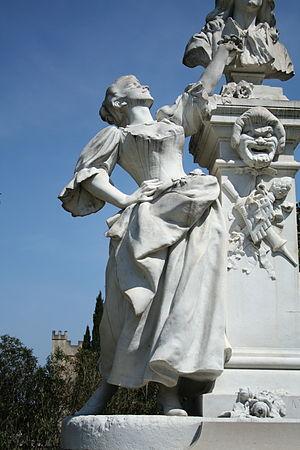
Pézenas (Hérault) - Monument à Molière, détail
Monsieur de Pourceaugnac est une pièce de théâtre française, écrite par Jean-Baptiste Poquelin dit Molière, à l'origine d'une comédie-ballet représentée pour la première fois dans la province de l'Orléanais, au château de Chambord, pour le divertissement du roi de France Louis XIV, le 6 octobre 1669, et donnée pour la première fois en public à Paris, au théâtre du Palais-Royal, le 15 novembre 1669.